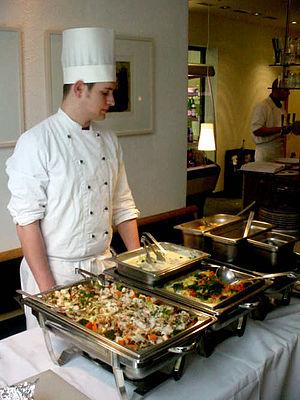
Le chauffe-plat est un ustensile de table sur lequel on pose une préparation culinaire afin qu’elle reste chaude. Il peut servir à chauffer les assiettes et les plats ainsi qu'à maintenir la chaleur d’un liquide, comme du thé.